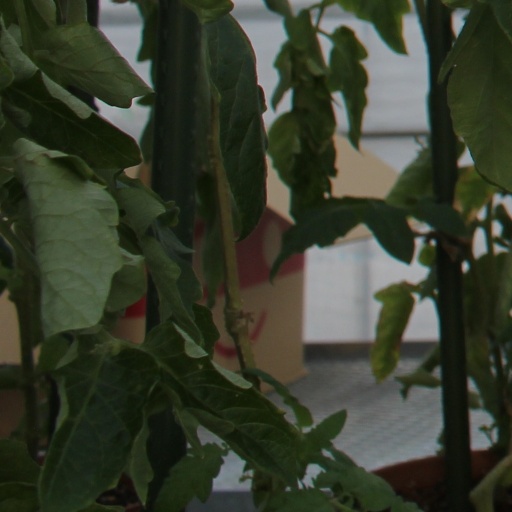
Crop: tomato